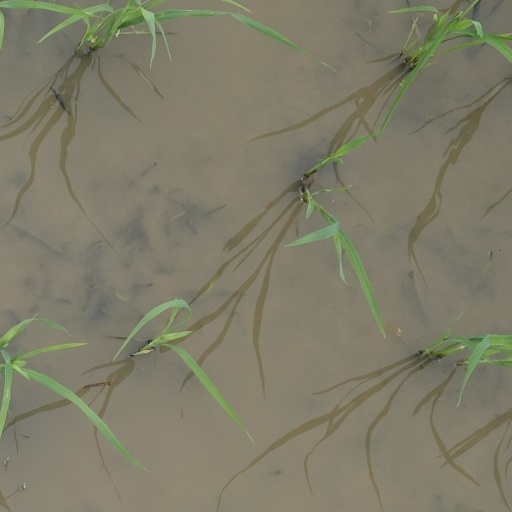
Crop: rice